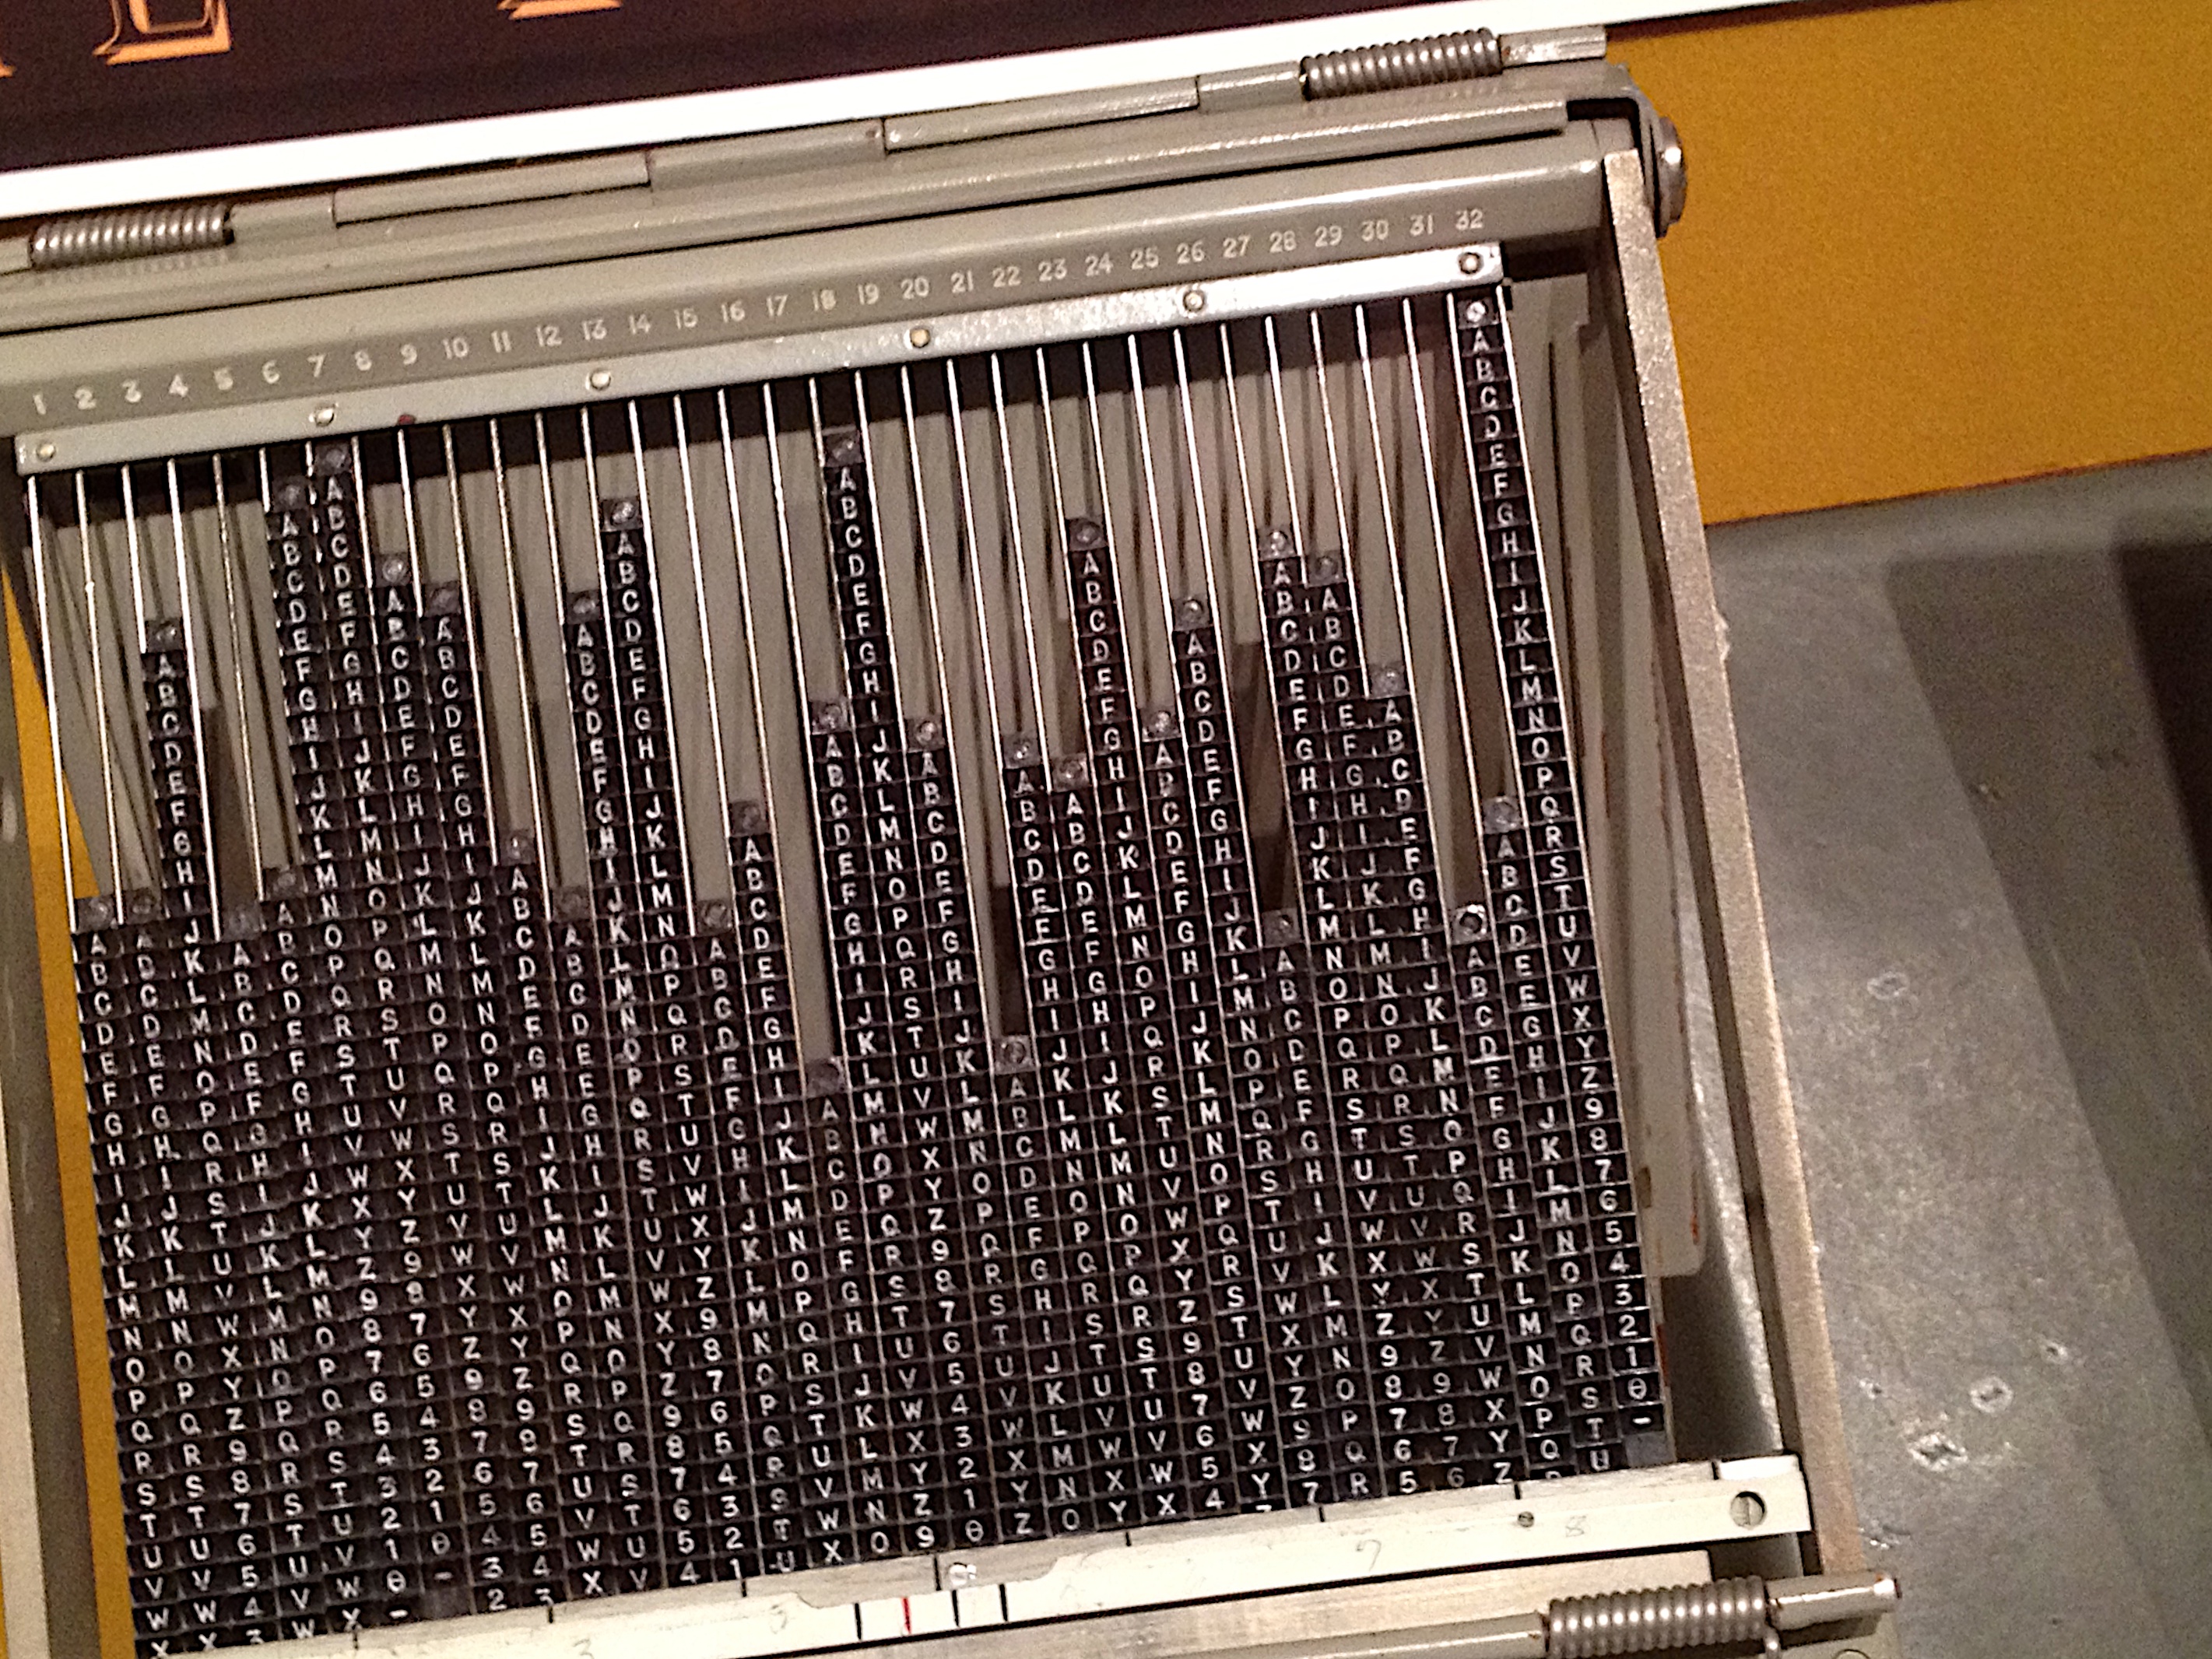
wood, interior design, cryptologicmuseum, window covering, electronic instrument